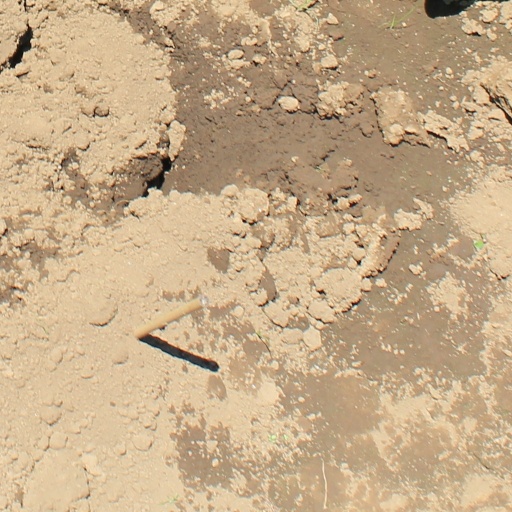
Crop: soybean